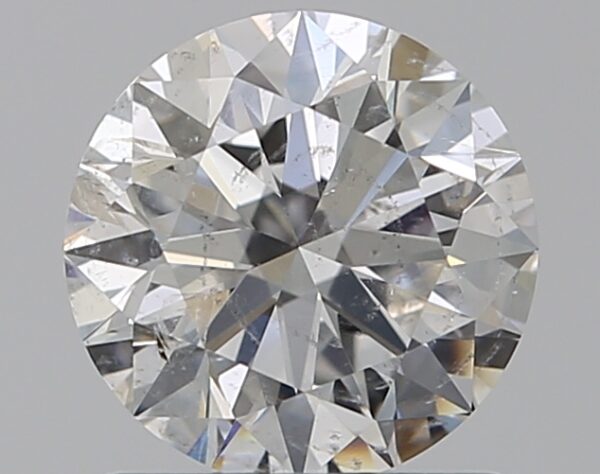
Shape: round
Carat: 1.01
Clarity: SI2
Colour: F
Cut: EX
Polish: EX
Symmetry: EX
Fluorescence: N
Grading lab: IGI
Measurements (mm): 6.4 x 6.37 x 3.94